The Boat Race 1989

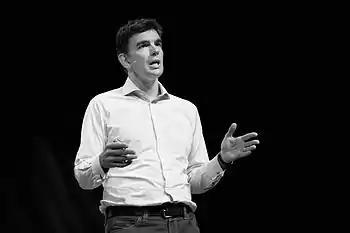
Matt Brittin "(pictured in 2012)" rowed at number 4 for Cambridge.

Cambridge won the toss and elected to start from the Surrey station. After an early clash of blades, Oxford crept ahead and held a lead of three seconds by the Mile Post. Two minutes later Oxford had a clear water advantage and continued to pull away, holding a six-second lead at Hammersmith Bridge. The lead had extended slightly by the Chiswick Steps; Cambridge failed to make any ground on Oxford who swept under Barnes Bridge eight seconds ahead. Oxford maintained the lead to pass the finish post lengths clear.